Shaw Loo

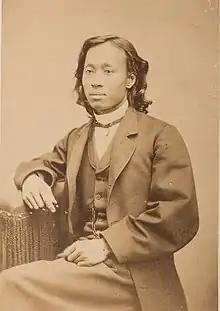
Dr Shaw Loo

Shaw Loo (1 January 1839 – 10 October 1929) was the first Western-trained Burmese physician. He was the first Burmese student to study in the United States. He was the first Burmese to receive a Western medical degree, and Bucknell University awarded him an M.A. degree, making him the first Burmese to receive a post-graduate master's degree. Shaw Loo is regarded as the "father of modern medicine" in Myanmar.